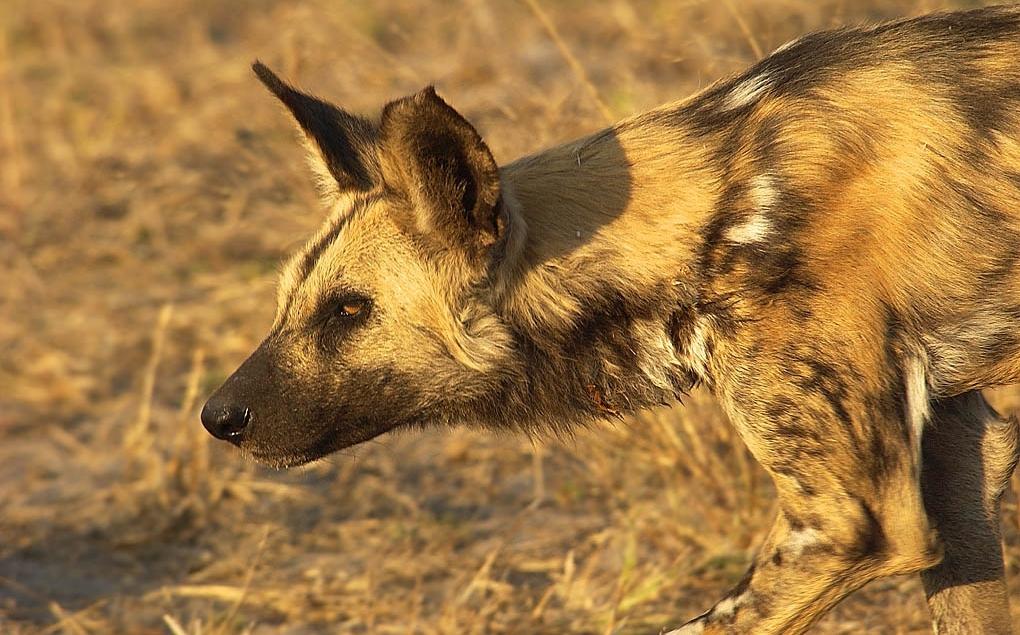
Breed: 211-n000025-African_hunting_dog